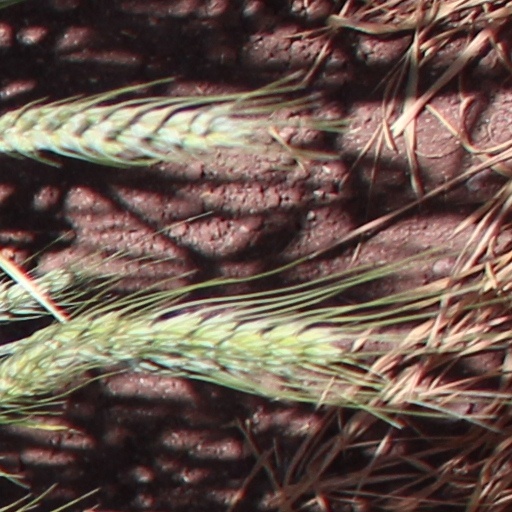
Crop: wheat